Chesty Bond

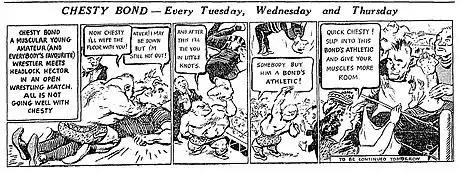
The first 'Chesty Bond' comic-strip, illustrated by Syd Miller, published in "The Sun" (Sydney), 19 March 1940.

In late 1939 Miller began to illustrate new advertising comic-strips for Bonds called "Aussie History". It was a similar concept to the "Embarrassing Moments from History" content, but with a focus on Australian history. Like its predecessor, the "Aussie History" advertising comic-strip was published and re-run in various newspapers. It was relatively short-lived, appearing only from August to December 1939. Several of the characters depicted in the "Aussie History" series had resonances with the 'Chesty Bond' character as it was later developed.